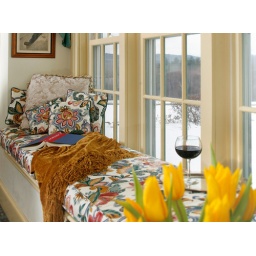
reading a good book in the window seat at the Chesterfield Inn